History of the Philadelphia Eagles

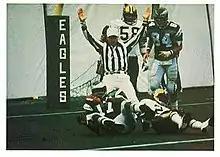
Wide receiver Harold Carmichael scoring a touchdown for the Eagles in 1977

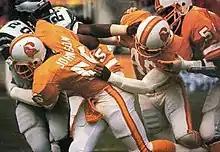
The Eagles playing against the Buccaneers in the 1979 NFC Divisional Playoff Game

The team regressed in 1972, and Khayat was released after the Eagles finished 2–11–1. The two wins (both on the road) proved to be surprises, however. Philadelphia beat Kansas City (which had the best record in the AFC a year before) 21–20 and Houston 18–17 on six field goals by kicker Tom Dempsey. The latter game became known as the "Johnny Rodgers Bowl", because the loser would finish with the worst record in the league and obtain the #1 draft pick of 1973, which was then assumed to be Nebraska wingback Johnny Rodgers. The 1-13 Oilers ultimately got the #1 pick, which instead turned out to be University of Tampa defensive end John Matuszak (who would end up facing Philadelphia in the Super Bowl several years later). Despite missing out on the top pick, the Eagles nonetheless drafted two future All-Pros, Texas offensive tackle Jerry Sisemore at No. 3 and USC tight end Charle Young at No. 6.